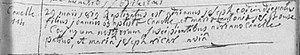
Extrait d'acte de baptême d'Adrien Canelle, 1819
Adrien Canelle, né à Marbais, le 29 mai 1819 et mort à Amsterdam, le 5 novembre 1874, est un graveur et un lithographe belge du XIXᵉ siècle qui a été particulièrement actif durant les années 1850-1860. Il est particulièrement connu pour ses illustrations topographiques et ses portraits.